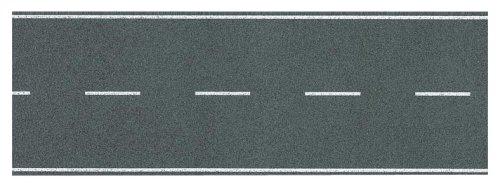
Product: Faller 170630 Flex Road Foil 2-Lane Mark Scenery and Accessories
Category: Toys & Games | Hobbies | Trains & Accessories | Accessories
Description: Designed for model builders and collectors over the age of 840.
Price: $5.24
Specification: ProductDimensions:4.9x1x6.5inches|ItemWeight:0.64ounces|ShippingWeight:0.64ounces(Viewshippingratesandpolicies)|DomesticShipping:ItemcanbeshippedwithinU.S.|InternationalShipping:ThisitemcanbeshippedtoselectcountriesoutsideoftheU.S.LearnMore|ASIN:B001AIQM5I|Itemmodelnumber:170630|Manufacturerrecommendedage:14yearsandup